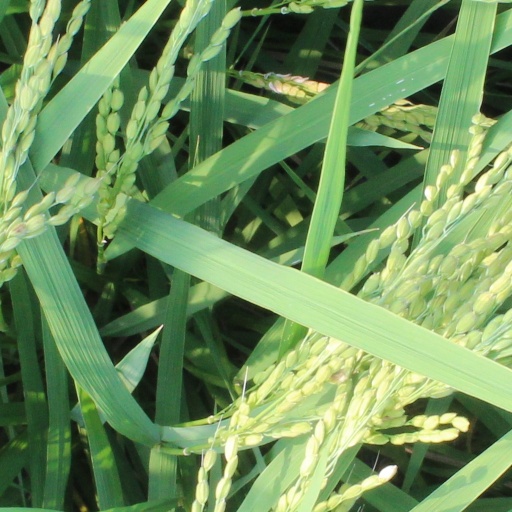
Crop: rice